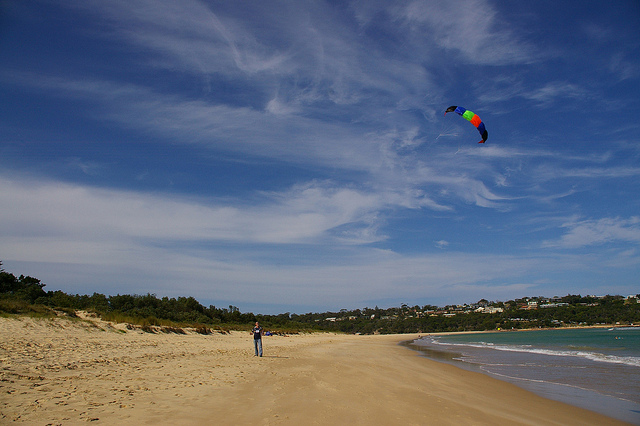
user: Given an image and a question. Answer the question in a short answer. Question: What do people fly in the air on the beach? Short Answer:
assistant: kite